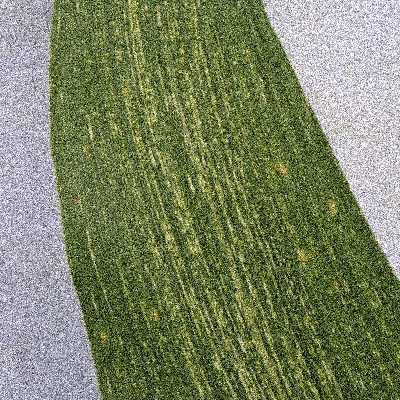
Label: Corn_(Maize)___Maize_Streak_Virus